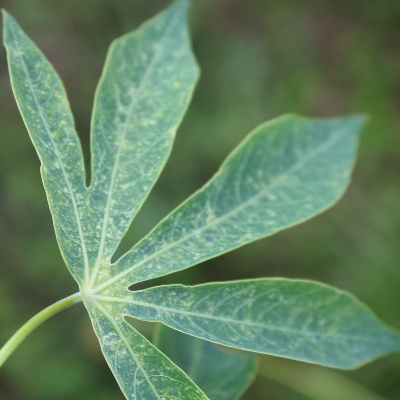
Crop: Cassava
Condition: green mite